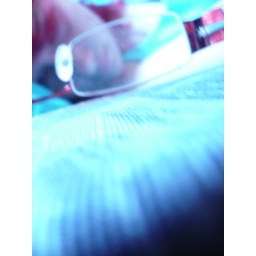
bed in the morning with glasses